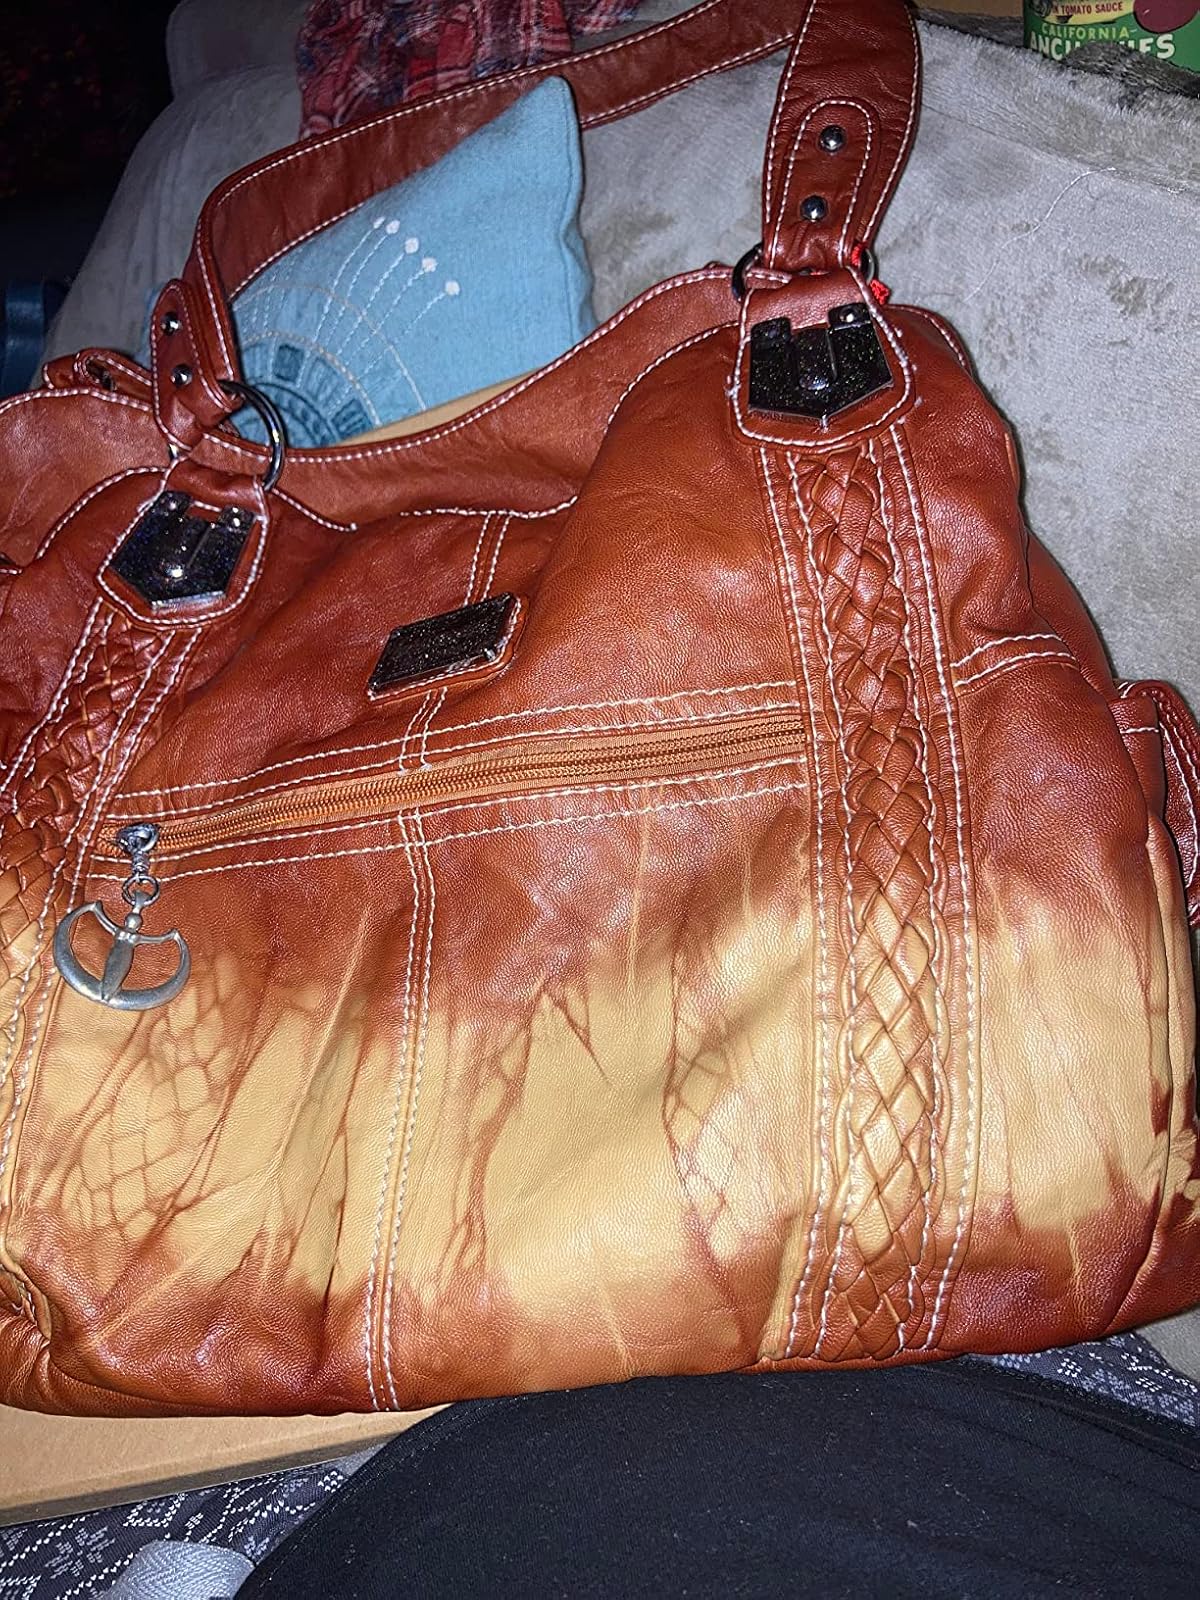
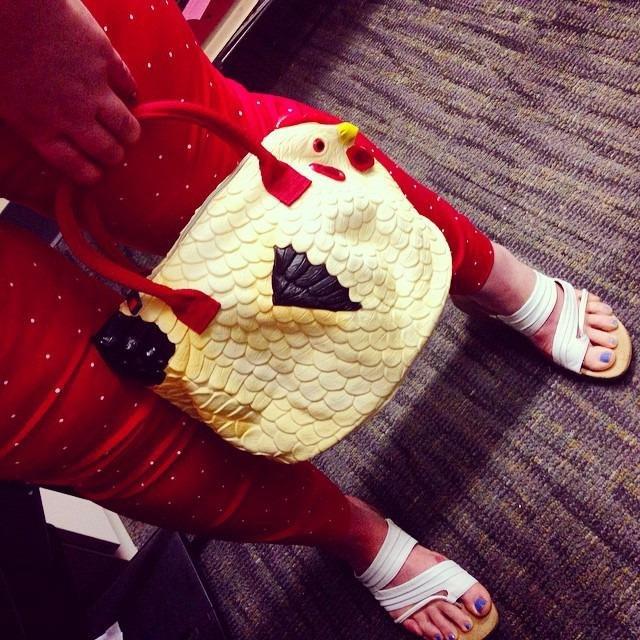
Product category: accessories_handbag
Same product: no